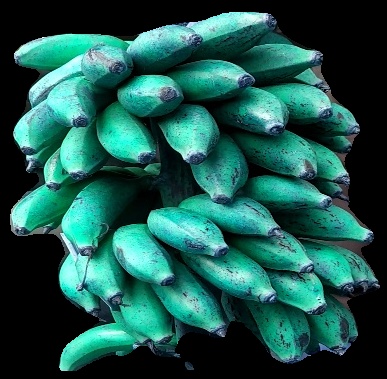
Variety: rasbale
Grade: grade3